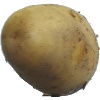
Label: white_potato